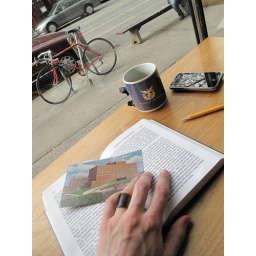
it is such a pleasure to sit and read in the window at pine